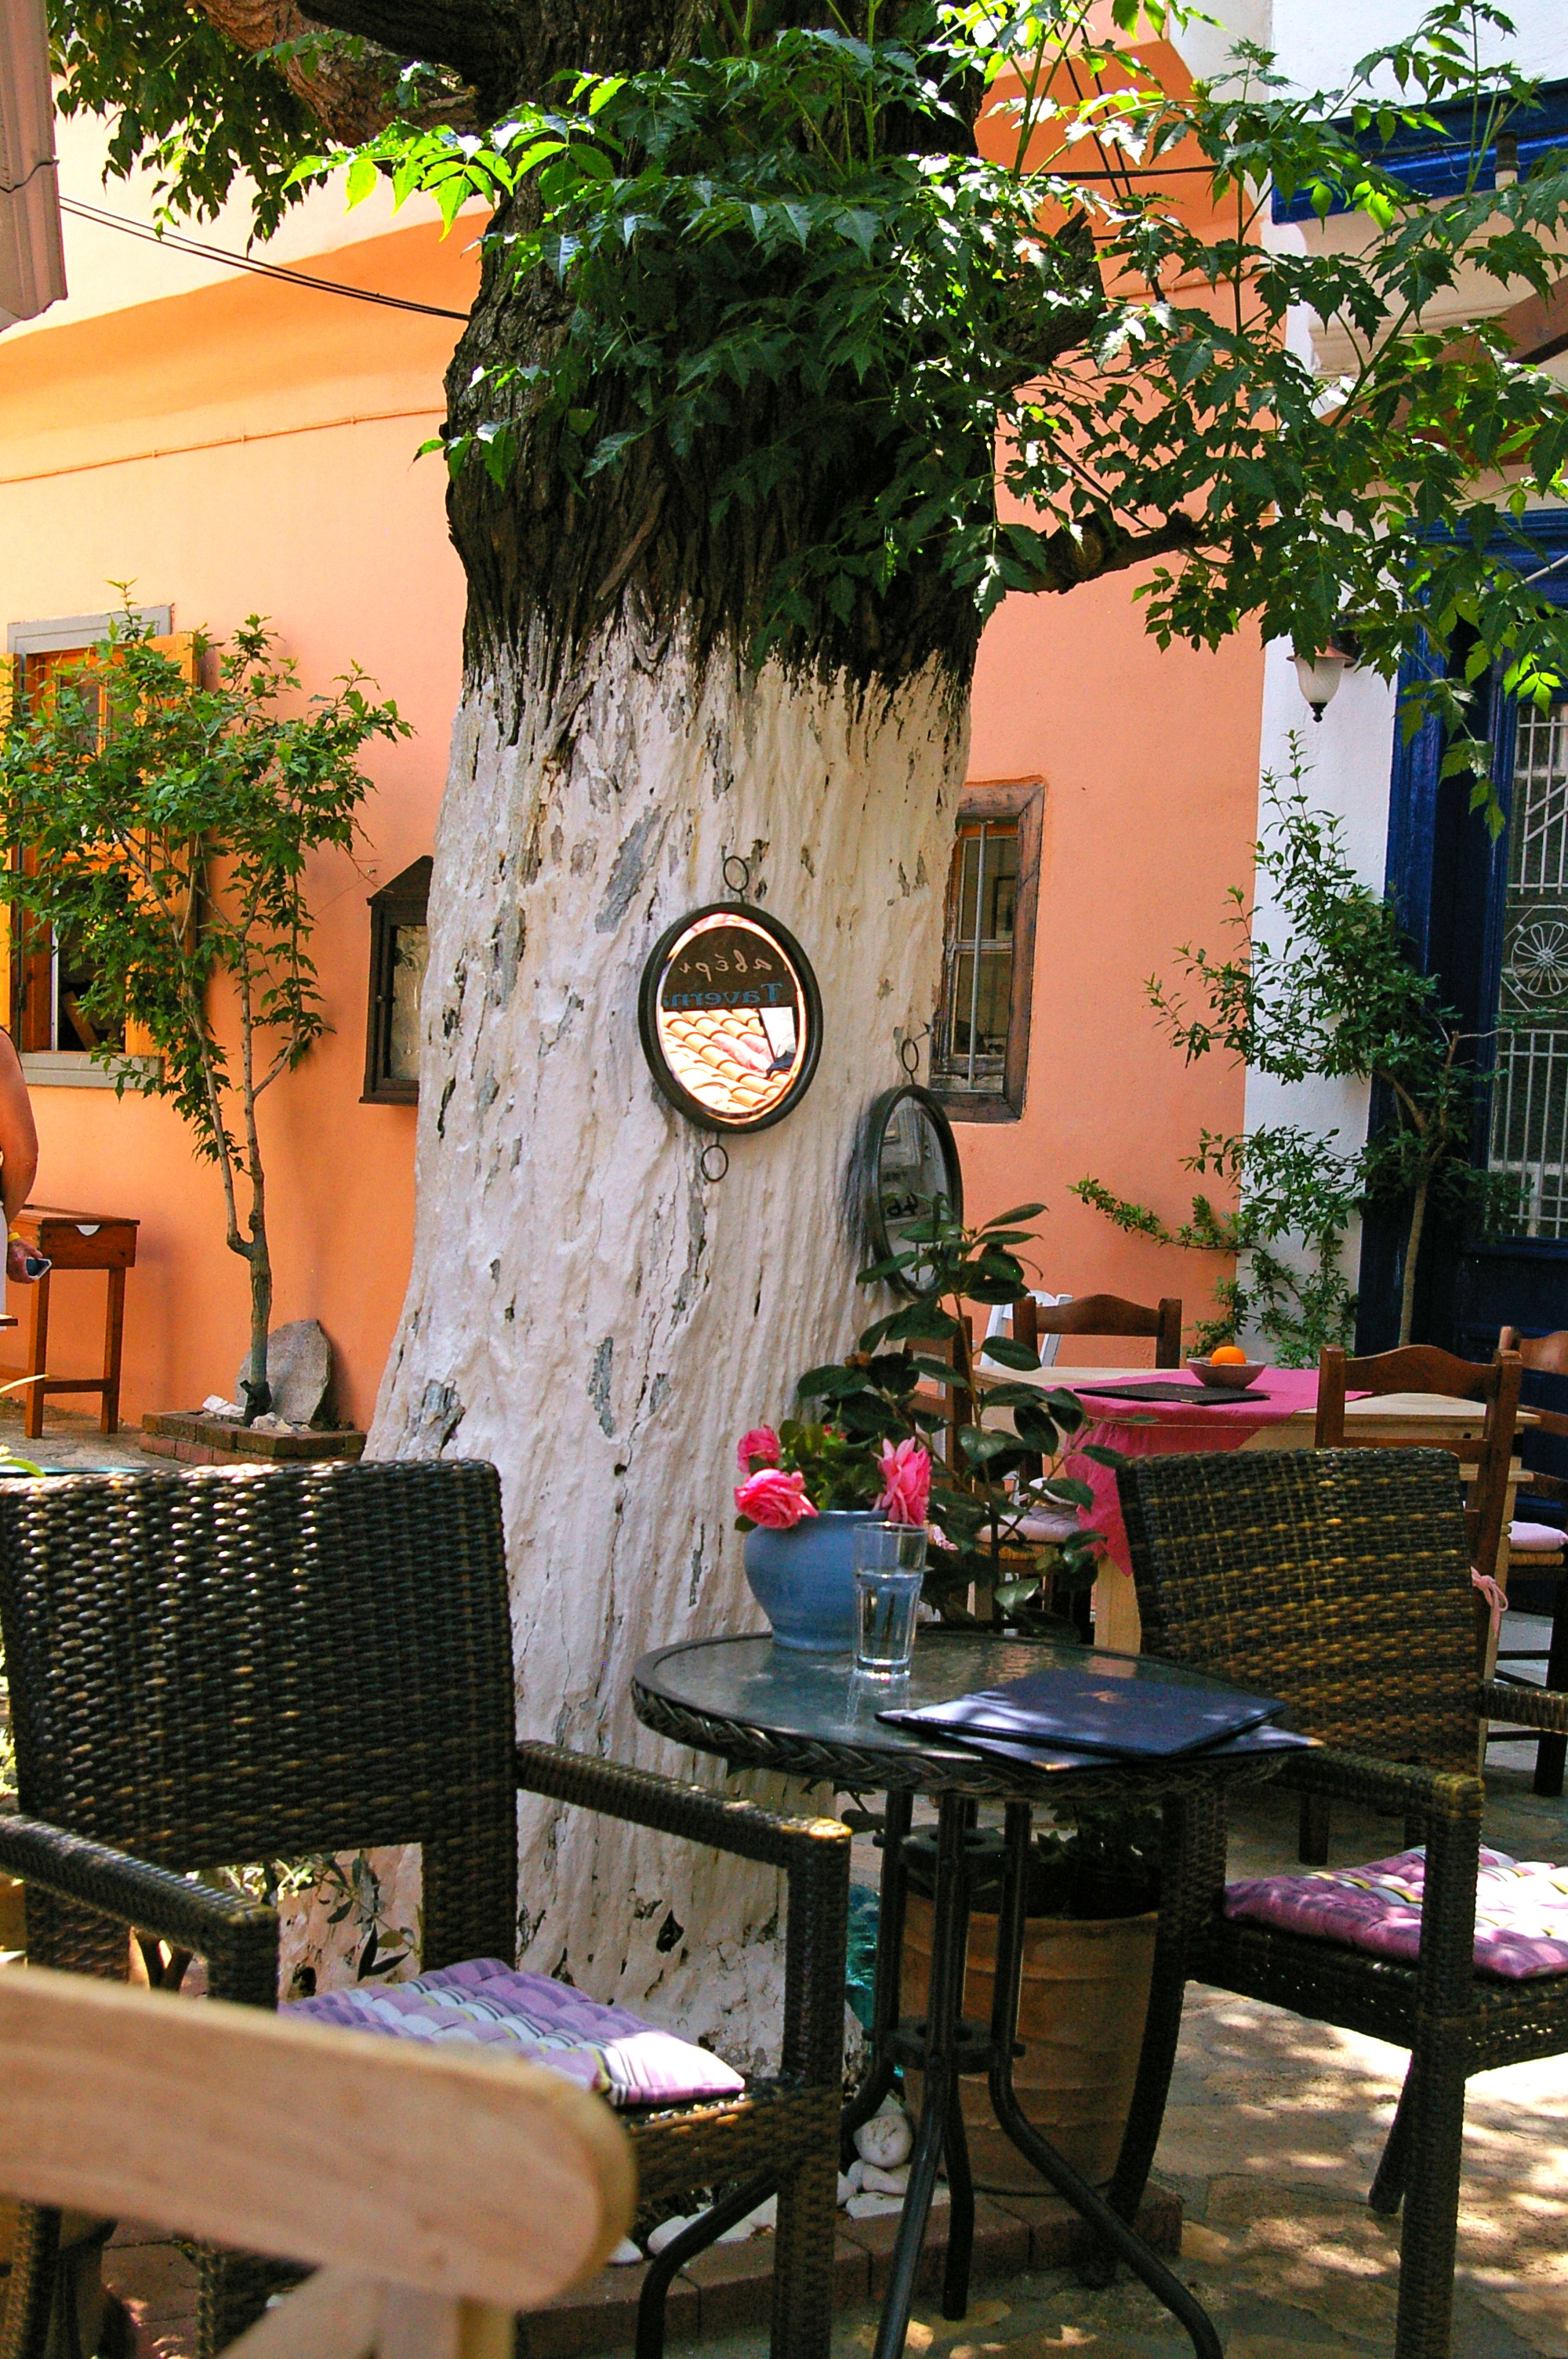
table, beach, landscape, sea, coast, tree, water, nature, cafe, coffee, architecture, sun, road, hiking, flower, chair, seating, building, restaurant, home, summer, village, walk, decoration, mediterranean, relax, cottage, holiday, backyard, island, cozy, facade, drink, rest, garden, tourism, eat, beer, deco, blue sky, sit, old town, chairs, courtyard, dinner, greece, break, walkers, yard, mood, historically, away, gastronomy, inn, economy, go, tavern, recovery, coffee break, artfully, outside catering, street cafe, beer garden, old village, restaurante, housewife, vespers, fishing village, after work, greek island, garden furniture, front view, garden chairs, samos, outdoor structure